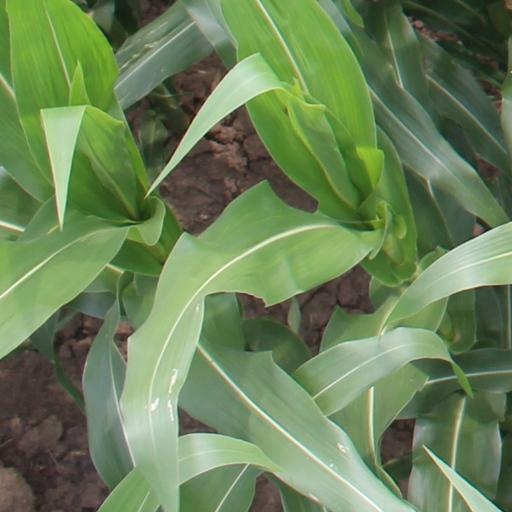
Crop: maize; corn